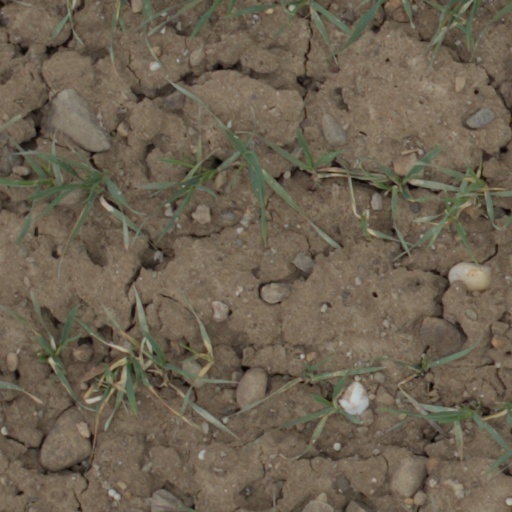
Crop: wheat